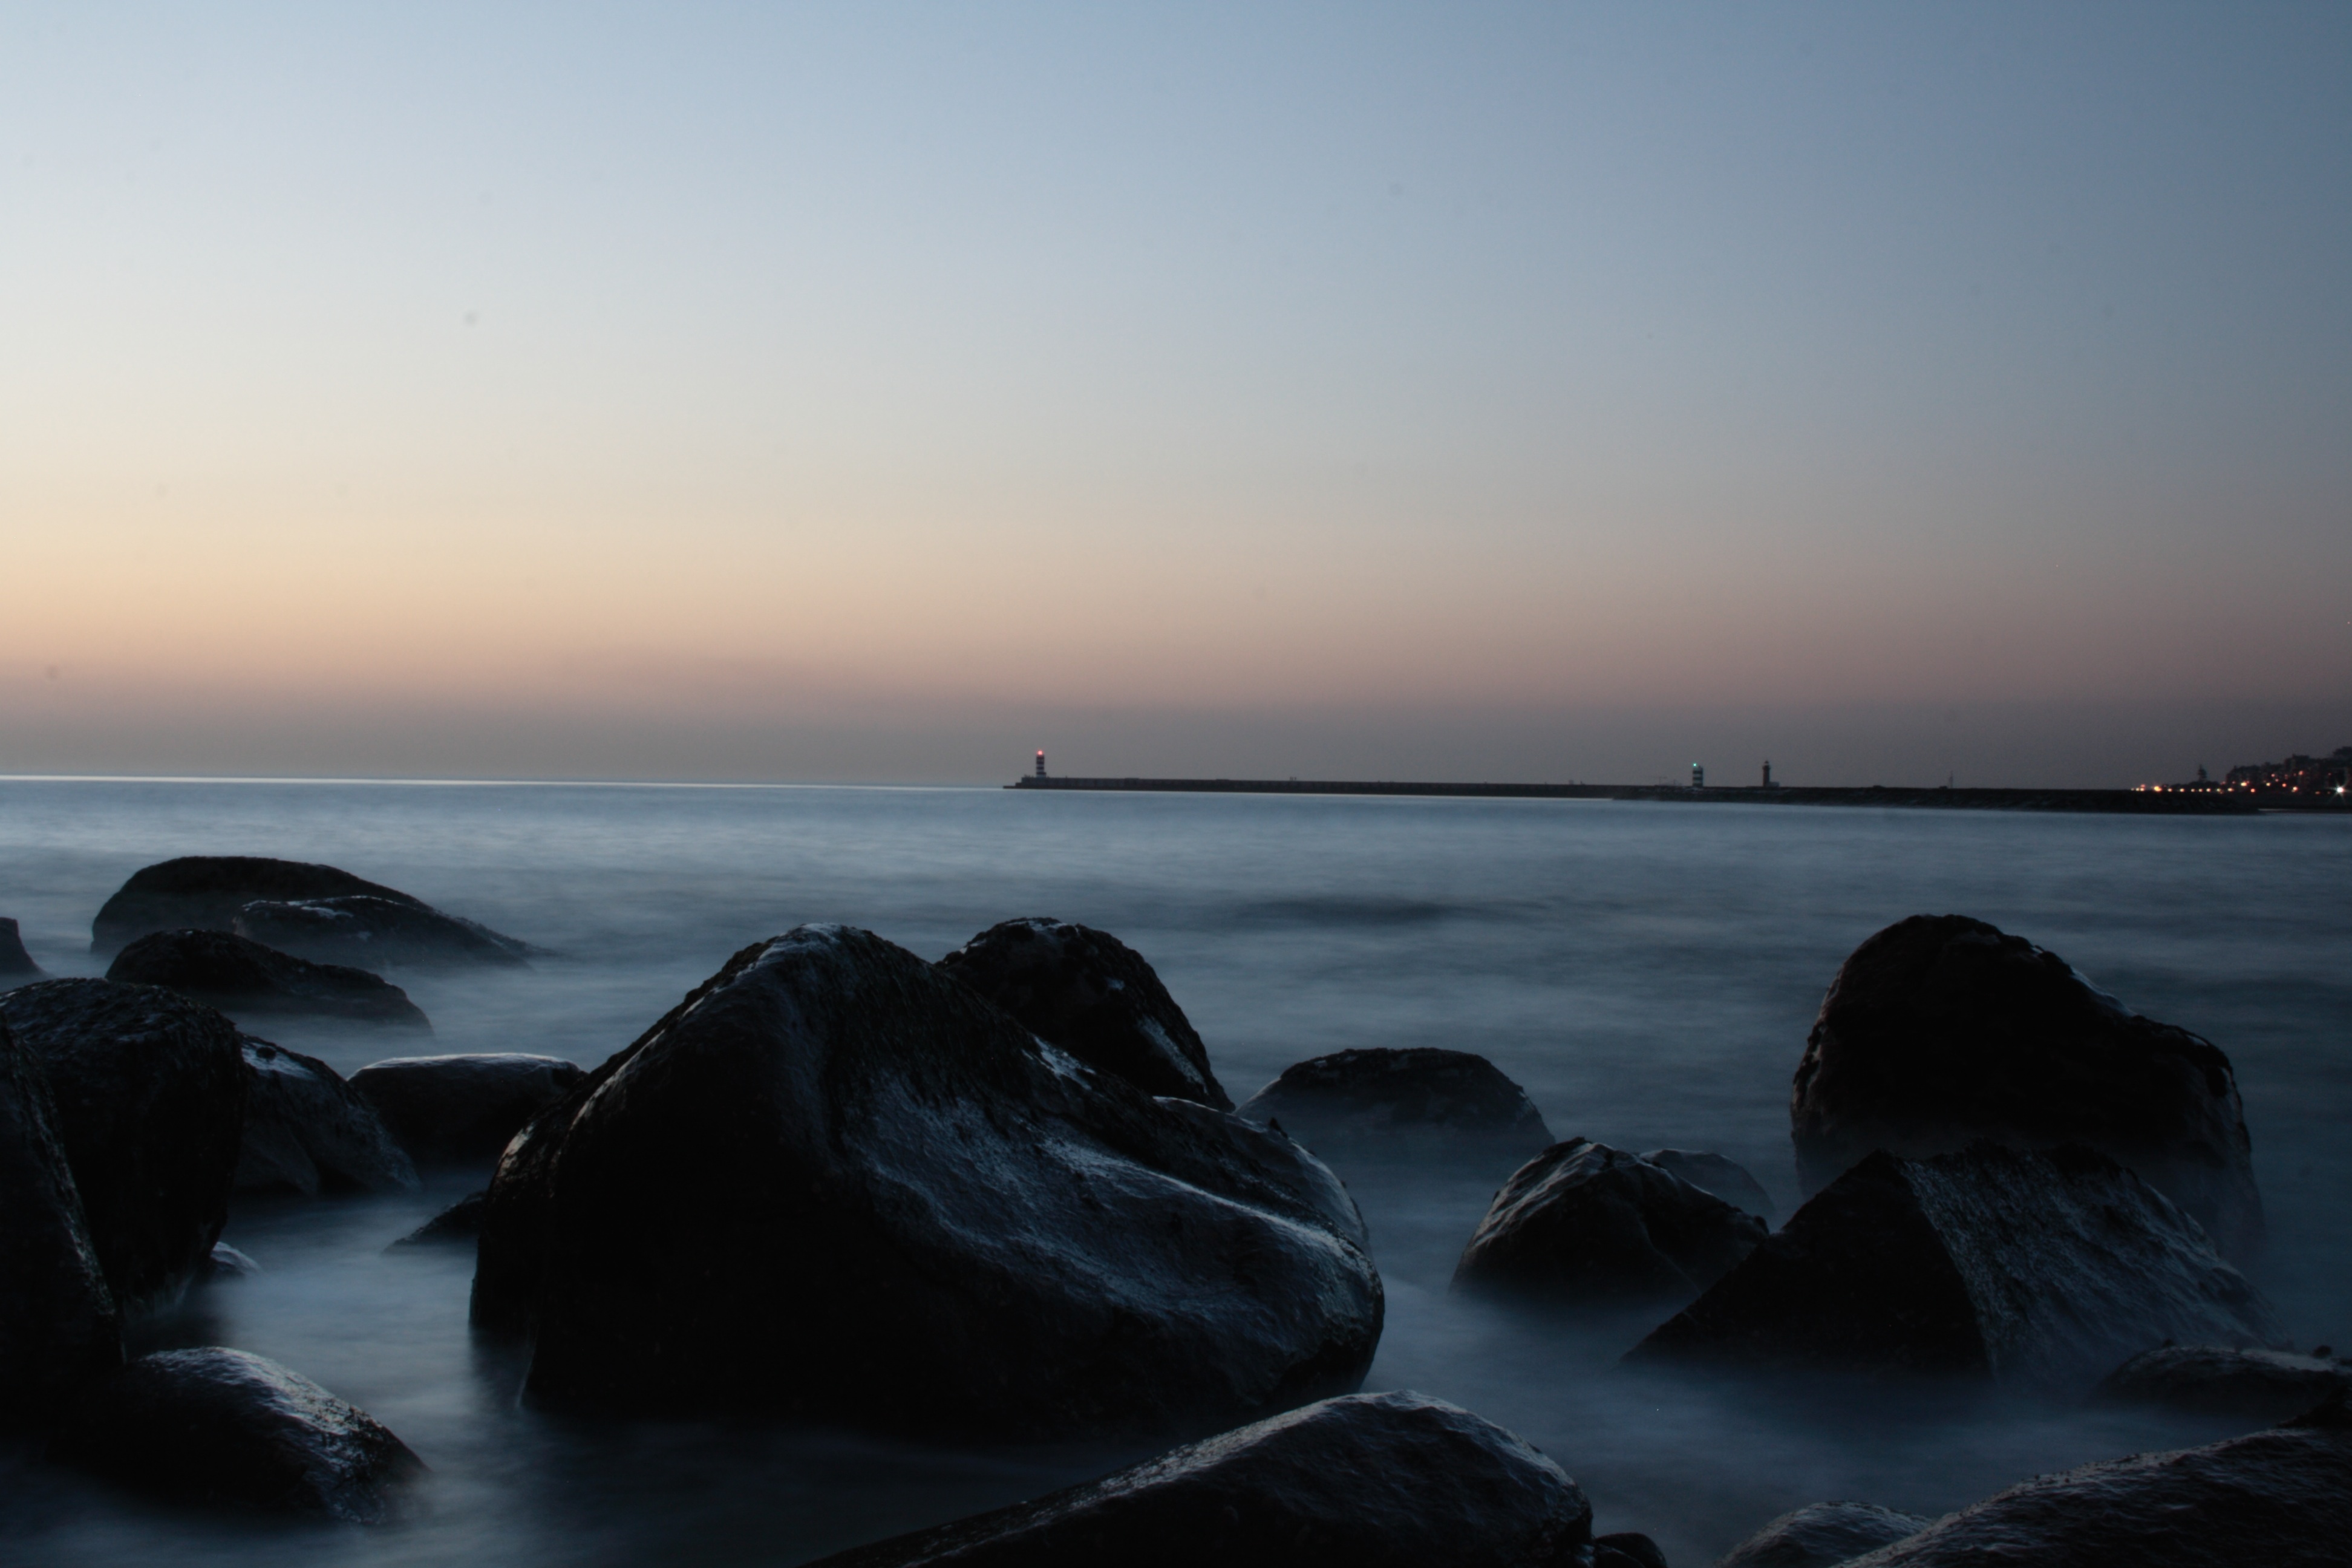
beach, sea, coast, rock, ocean, horizon, cloud, sunrise, sunset, sunlight, morning, shore, wave, dawn, dusk, evening, bay, body of water, cape, atmospheric phenomenon, wind wave